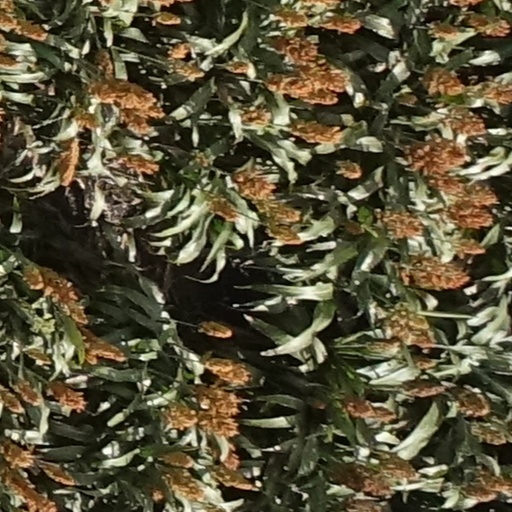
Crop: sorghum